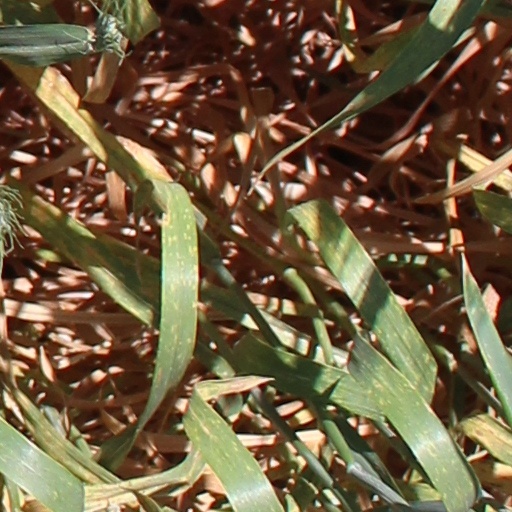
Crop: wheat